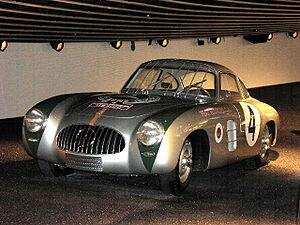
La Mercedes-Benz 300 SL « papillon » est un modèle d'automobiles sportive à deux places, coupé et cabriolet du constructeur allemand Mercedes-Benz. Elle a remporté les 24 Heures du Mans 1952, puis la Carrera Panamericana. Elle est célèbre, comme sa version route : la Mercedes-Benz 300 SL W198, pour ses portes papillon appelées outre-Rhin « Flügeltüren », littéralement, « ailes d'oiseau ».